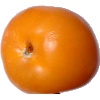
Label: yellow_tomato